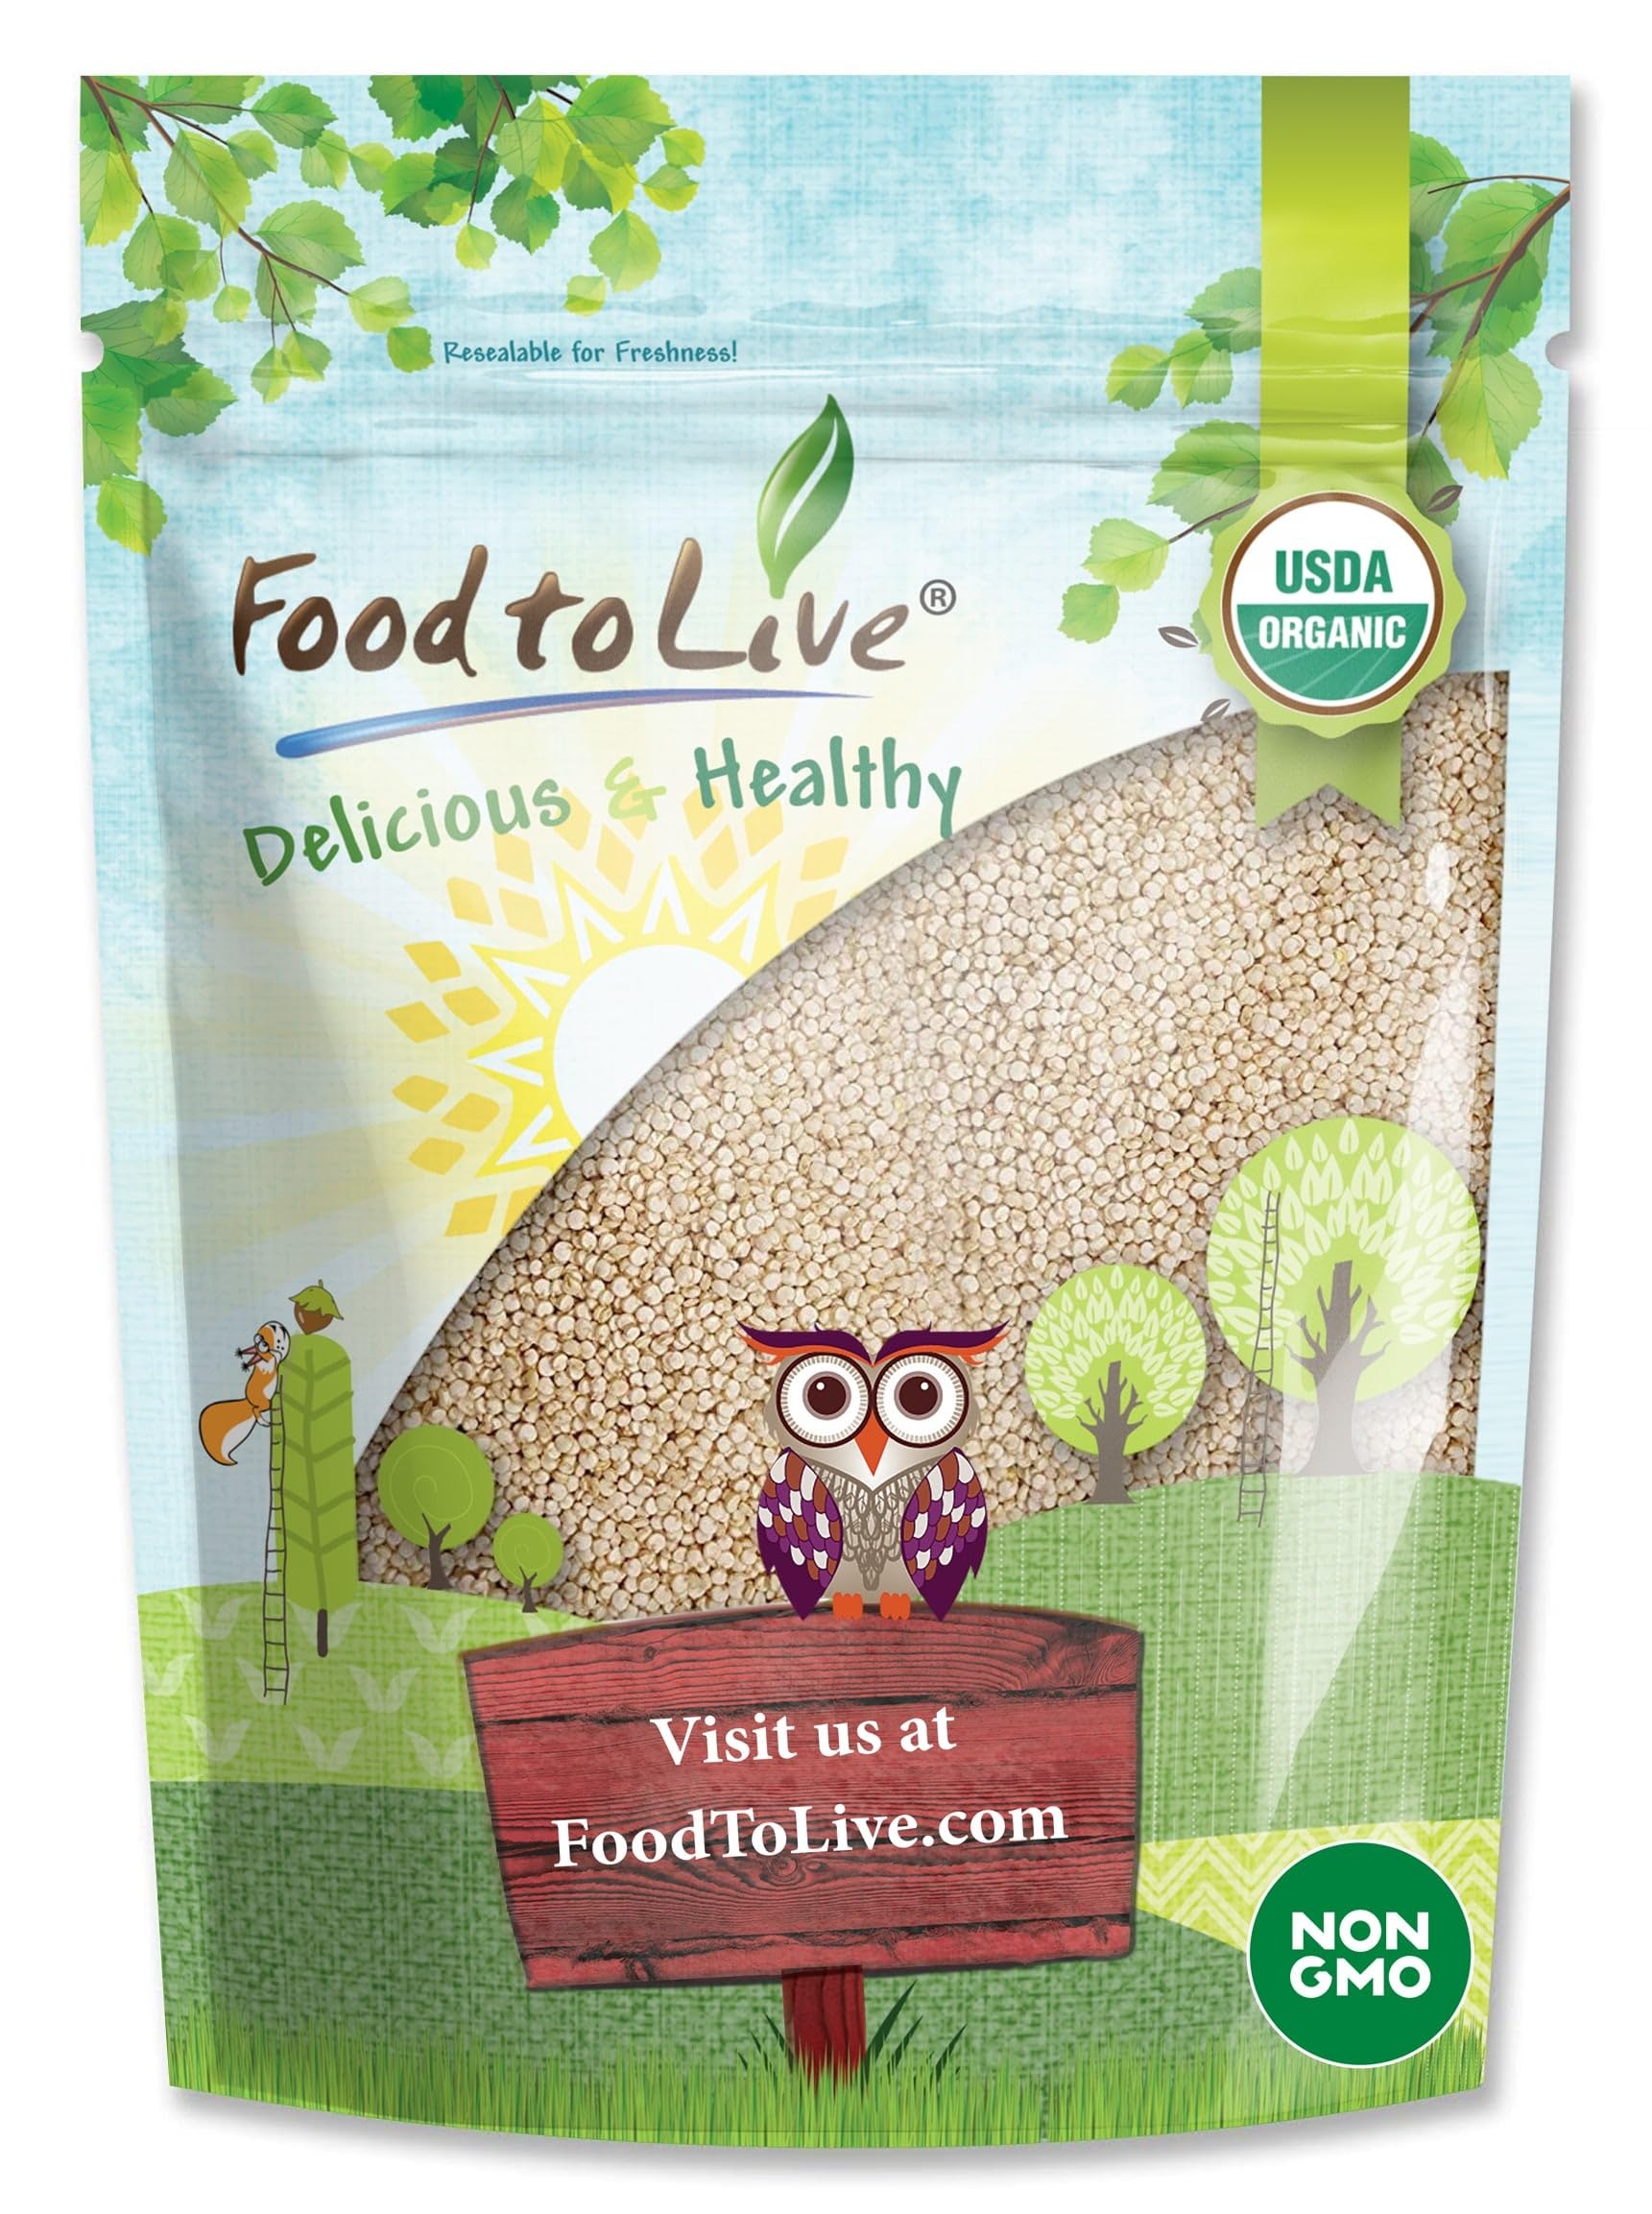
Item Name: Food to Live Organic Royal White Quinoa, 8 Ounces Whole Grain, Non-GMO, Kosher, Vegan, Sirtfood, Bulk
Bullet Point 1: ✔️ ORGANIC PRODUCT: Food to Live Organic White Quinoa is 100% toxin-free.
Bullet Point 2: ✔️ NUTRITIOUS WHOLE GRAIN: Quinoa contains manganese, phosphorus, and many other essential minerals.
Bullet Point 3: ✔️ DELICIOUS: There are hundreds of fantastic quinoa recipes everyone would love.
Bullet Point 4: ✔️ GOOD FOR ANY DIET: Organic Royal White Quinoa from Food to Live is rich in dietary fiber and low in saturated fat & sodium.
Bullet Point 5: ✔️ BOOST OF ANTIOXIDANTS: Quinoa contains potent antioxidants
Product Description: Organic White Quinoa is a fantastic superfood that can benefit any diet. Technically, quinoa is not a grain, although it’s classed as ‘whole grain’ due to the way it’s processed by the body and its cooking method. Quinoa is a seed, and it contains both carbs and proteins. Therefore, you should plan your low-carb diet meals carefully if you want to enrich them with this amazing food. Quinoa isn’t a part of the traditional Paleo diet, but it can be included into it as a replacement for grains. In this case, it must be eaten in moderation. Quinoa seeds, flour, and pasta are a great alternative for people who want to avoid gluten. Nutritional Value Main quinoa benefits come from the high nutritional value of these seeds. Research says that the nutrients in cooked quinoa are similar to those of dried whole milk, which means it’s a great option for a vegan or vegetarian diet. Quinoa cereal gives you a boost of nutrients that include, but aren’t limited to, manganese, magnesium, phosphorus, iron, and copper. Directions Quinoa seeds can be soaked and cooked like any regular grain. You should store Organic Royal White Quinoa is an airtight container to prevent moisture from damaging it. The seeds would keep for many months. You can enjoy this food in many ways, quinoa salad and soup are both delicious, but you can mix almost anything with the cooked seeds. Try out this tasty breakfast recipe: - 2 cups quinoa (cooked) - 3 eggs - 1 apple (chopped) - ¼ cup maple syrup - ½ tsp cinnamon Instructions: - Mix all ingredients in a bowl. - Preheat an oven to 350F. - Scoop quinoa mixture into a muffin pan. - Bake for 15 minutes.
Value: 8.0
Unit: Ounce

Price: 8.39